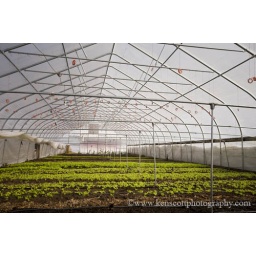
in the hoop house ... ahhh : )